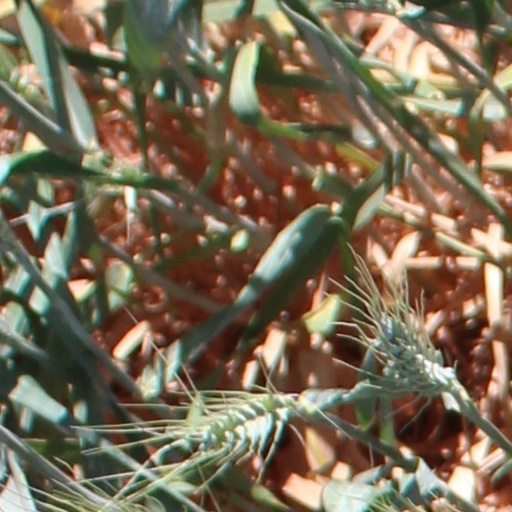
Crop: wheat